Mogontiacum

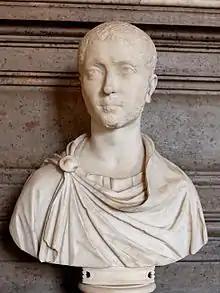
Marble bust of Severus Alexander (Capitoline Museums, Rome)

The name "Mogontiacum" is composed of the Celtic name "Mogo(n)", the Celtic suffix "-ontiu-" (as in Vesontio/Besançon) and the affiliation suffix "*-āko", Latinised to . It thus contains the name of the Celtic god Mogon as a component. The name could have been derived from a Celtic settlement of the Aresaces, a section of the Treveri people, located in the immediate vicinity of the legionary camp. These were located at the end of the first century BCE in the area of today's Mainz-Weisenau and . "Mogontiacum" was first mentioned in historiography by the Roman historian Tacitus in his work "Histories", written at the beginning of the 2nd century, in connection with the Revolt of the Batavi. The derived spelling "Moguntiacum" is also common. Abbreviations and different spellings were also common at the time of Roman rule. For example, "Moguntiacum" was abbreviated to "Moguntiaco" in the "Tabula Peutingeriana". Epigraphically, the city name is first documented on a milestone from the Claudian period.